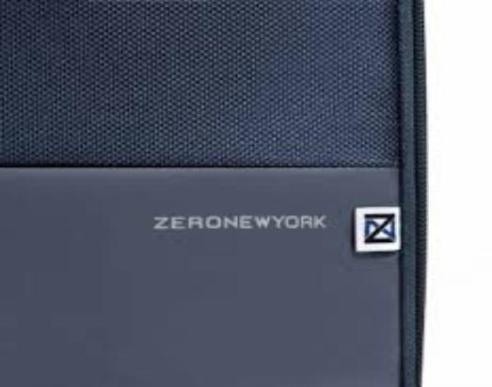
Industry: Clothes